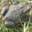
Label: frog